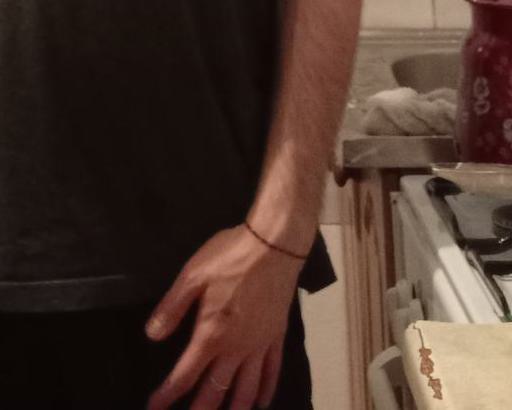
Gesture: no_gesture